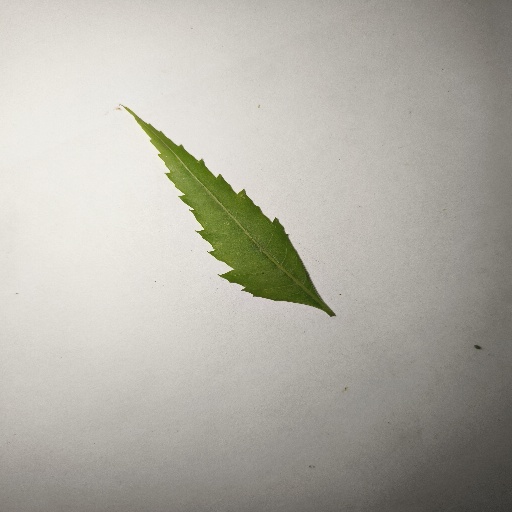
Species: Neem
Leaf condition: Healthy Leaf